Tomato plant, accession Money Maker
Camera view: horizontal (90 deg, fisheye); turntable rotation: 90 degrees
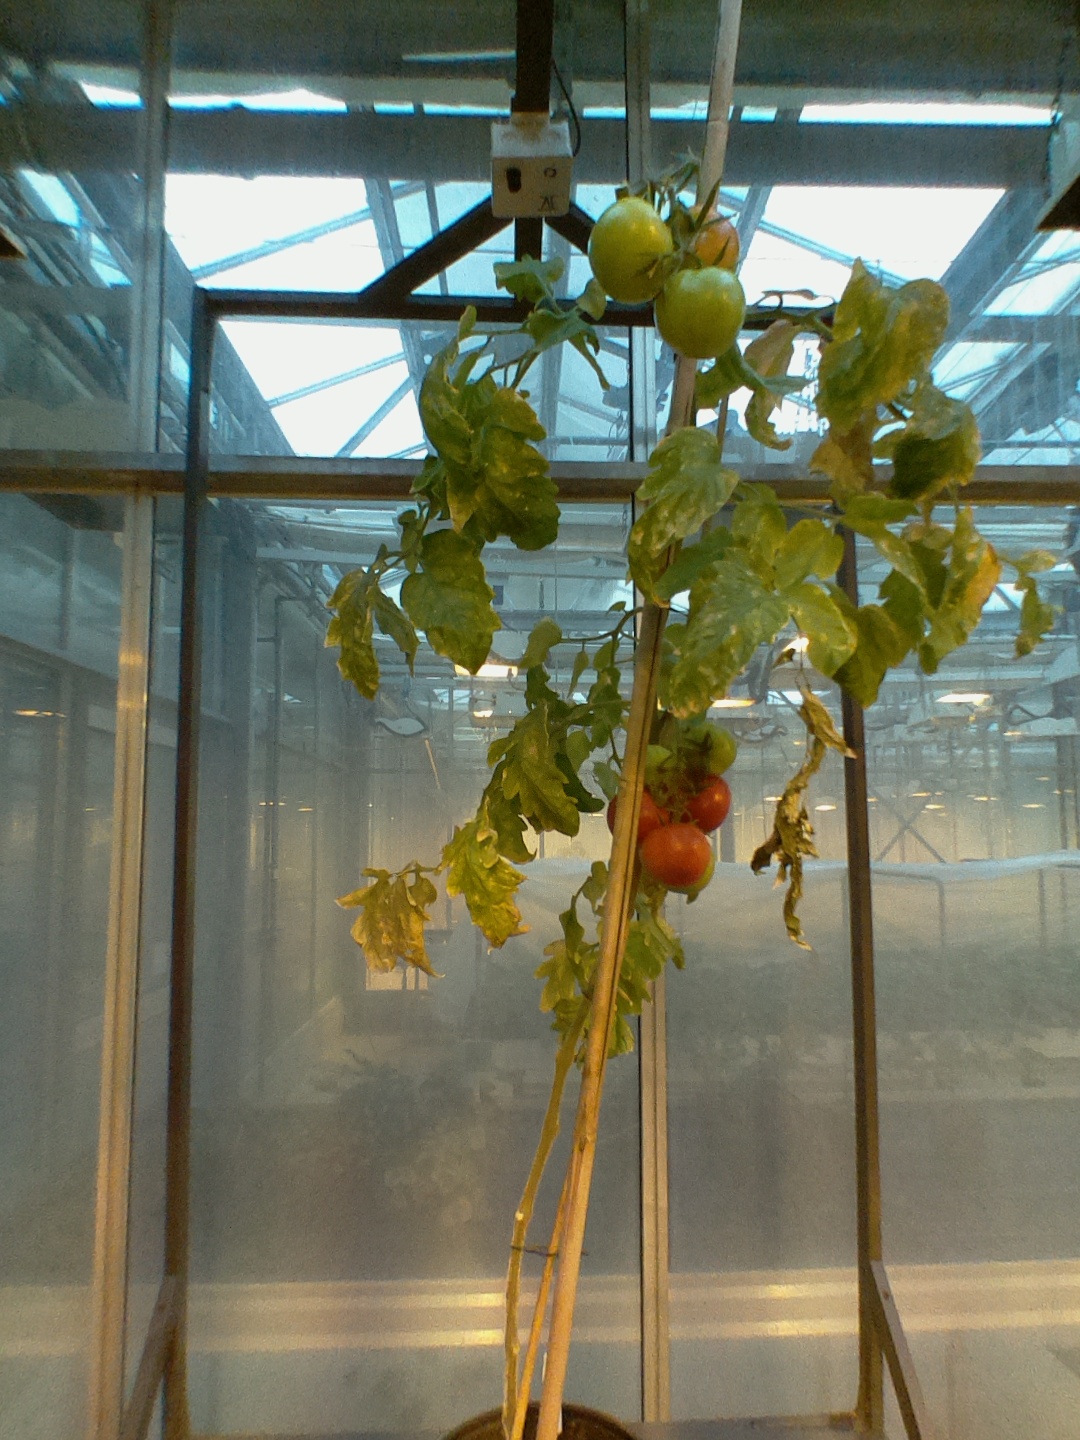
BBCH growth stage 84: 40%-50% of fruits show typical fully ripe color